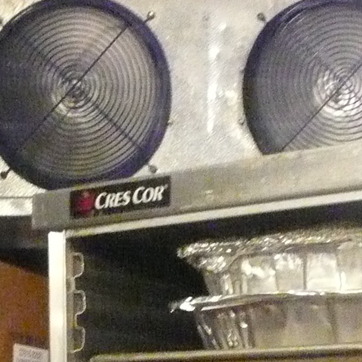
Material: metal